Croisière de Bruix order of battle

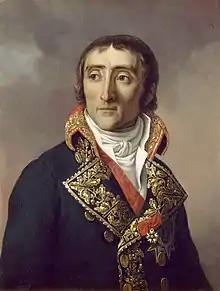
A posthumous portrait of Bruix by Jean-Baptiste Paulin Guérin

The Croisière de Bruix (also known as Bruix's expedition of 1799) was a naval campaign of the French Revolutionary Wars. Planned and commanded by French Vice-Admiral Étienne Eustache Bruix, the operation was an attempt to restore French control of the Mediterranean Sea, lost at the Battle of the Nile in August 1798. Taking command of the French Atlantic Fleet based at Brest, Bruix mustered one of the largest and best trained French fleets to take to sea during the war. Brest was under close blockade by the British Channel Fleet, but Bruix arranged for misleading intelligence regarding an impending invasion of Ireland to fall into British hands, which drew the blockade fleet under Lord Bridport away to the north. On 25 April 1799 the French fleet of 25 ships of the line sailed into the Atlantic unopposed, sighted the following day by the frigate HMS "Nymphe". Reports reached Bridport soon afterwards, but he remained on station off Ireland, anticipating a French attack.